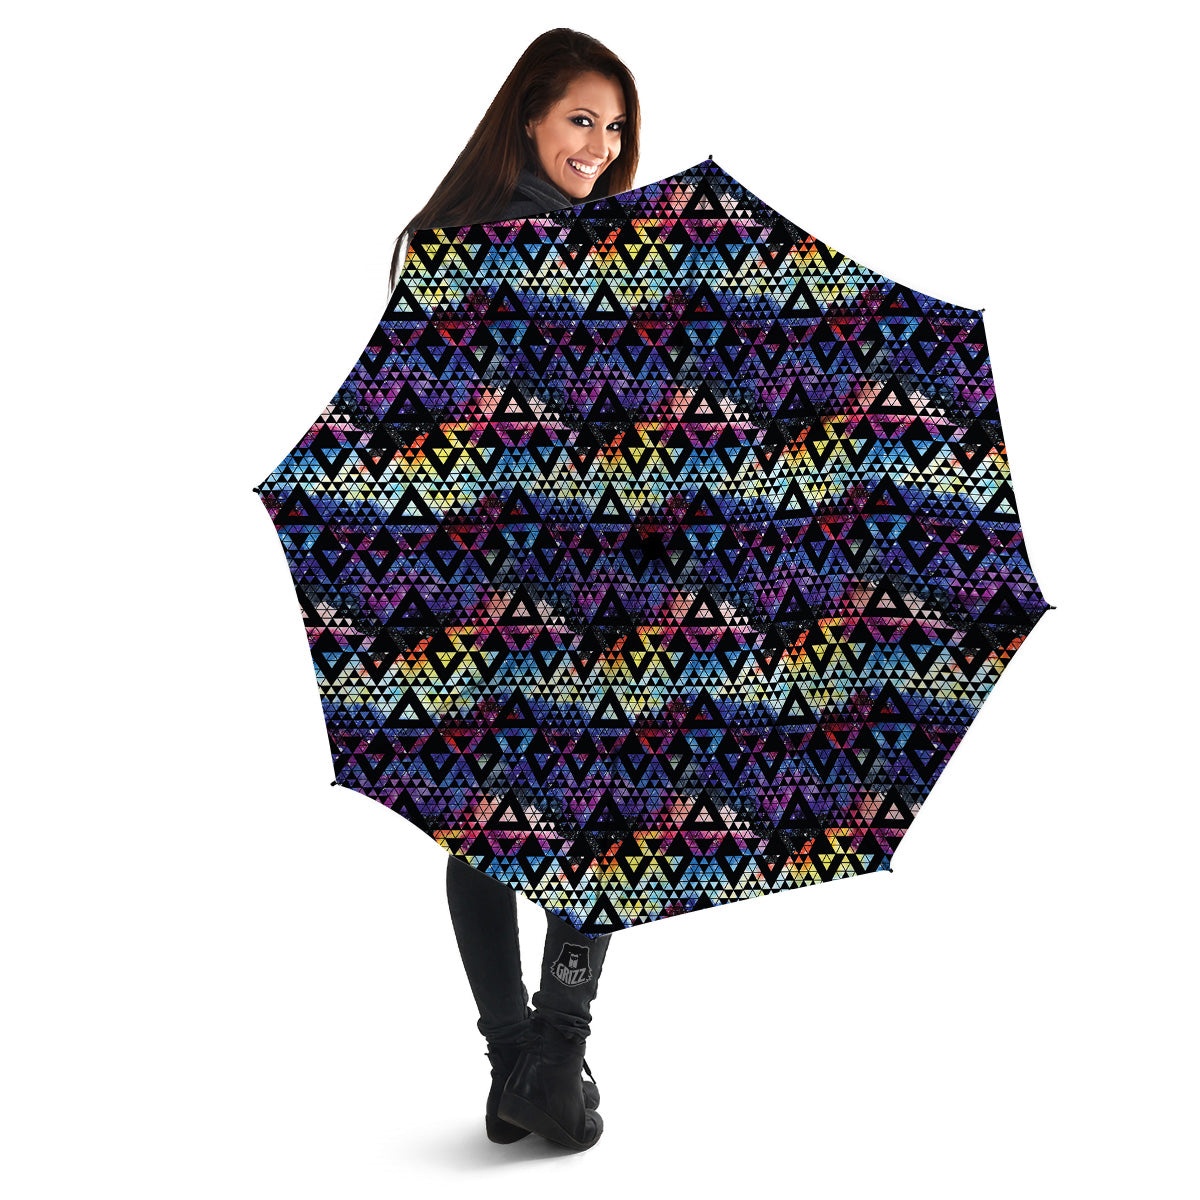
Galaxy Space Black Triangle Print Umbrella
Looking for a unique Umbrella? Check out our Galaxy Space Black Triangle Print Umbrella at Grizzshopping. Our Umbrella are handcrafted to the highest quality standards that custom made for you Each umbrella is constructed from a premium waterproof polyester fabric that’s durable and will keep you protected in any weather. Features a heat dye sublimation print with uncompromising quality and outstanding color vibrancy. Rubberized handle provides a comfortable non-slip grip for safety. Open your umbrella in under a second with our semi-automatic deployment that can be operated with a simple push of a button. Built with extra support; 8-rib internal construction ensures your umbrella can withstand the most demanding weather conditions. Please note that the example pictures are for illustration purposes only. The actual finished color might be slightly different from the example pictures based on the material. Please be informed that all of our products are printing artwork. Even the name of product might signify that it is glitter, holographic, neon or else but it just the name describe to the illustrations that being printed on the product not the material.
Brand: Grizzshopping
Category: Home & Garden > Lawn & Garden > Outdoor Living > Outdoor Umbrella & Sunshade Accessories